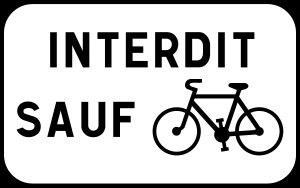
Les panneaux additionnels désignés sous le nom de « panonceaux », sont destinés à donner aux usagers des indications complémentaires à celles du panneau qu’ils accompagnent.